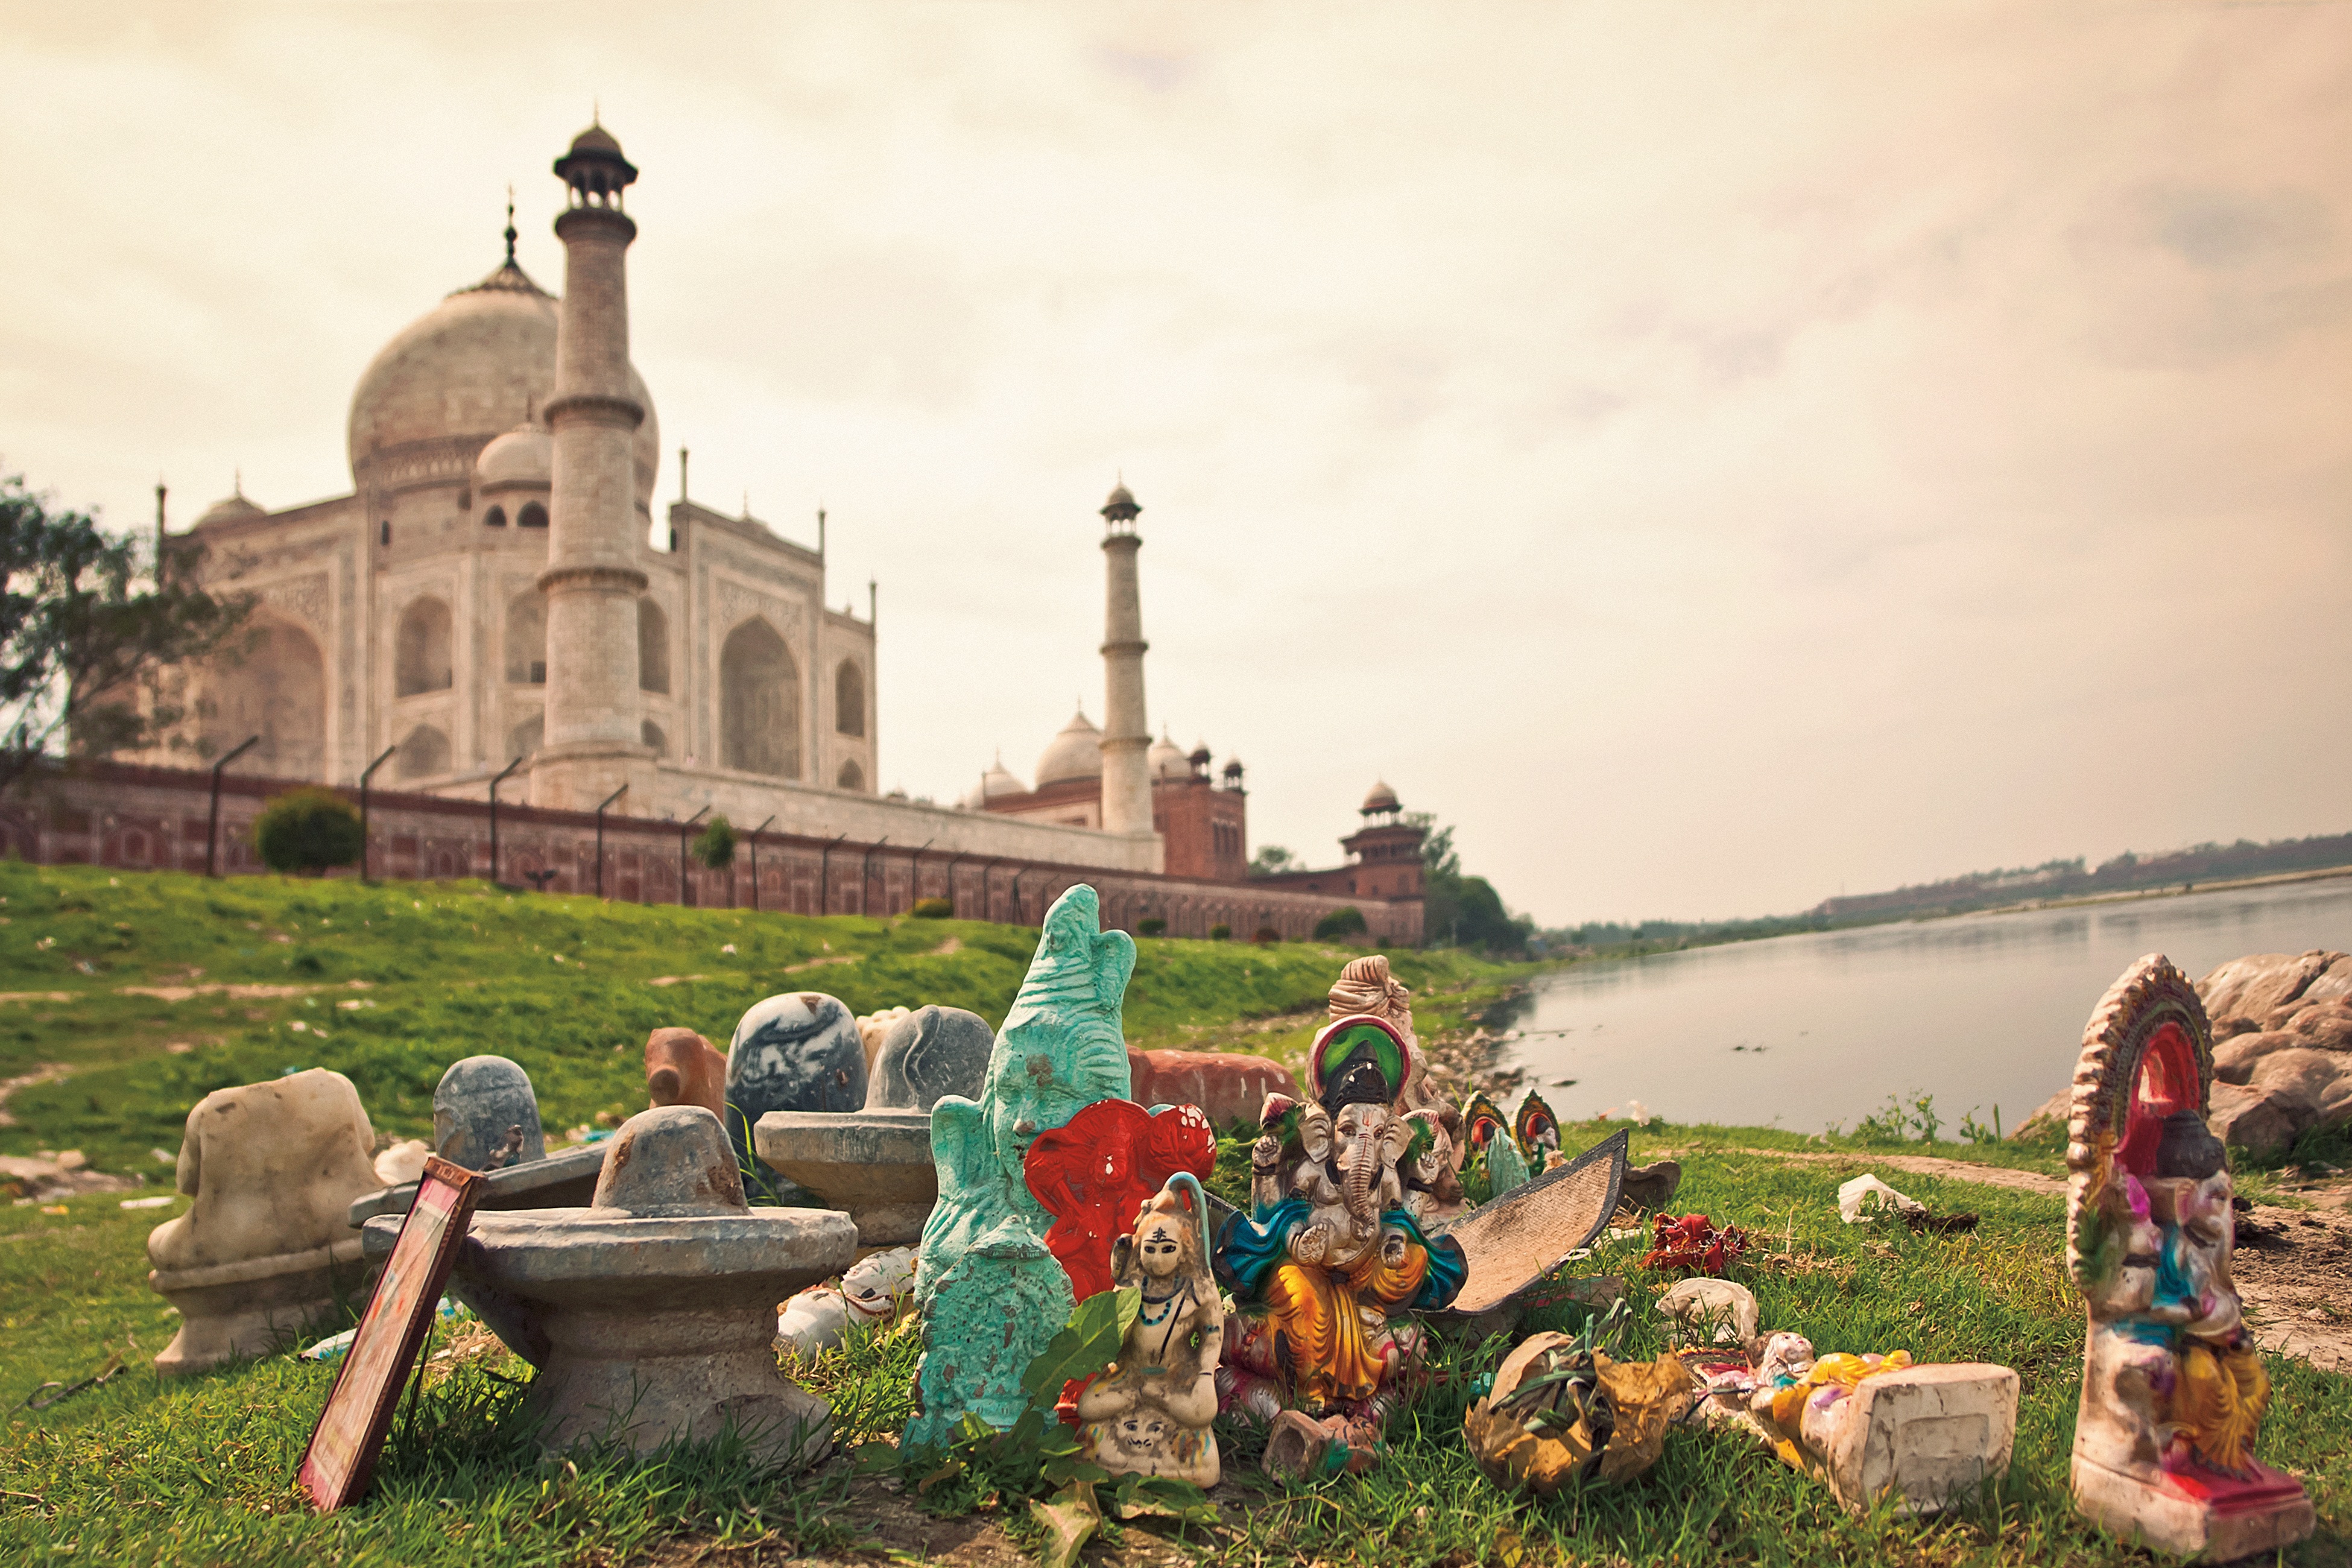
landscape, architecture, old, travel, symbol, religion, asia, landmark, tourism, backstage, religious, outside, background, temple, culture, mix, india, riverside, agra, taj, mahal, murti